Álvaro Sobrinho

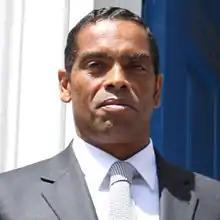
Sobrinho in 2014

Álvaro de Oliveira Madaleno Sobrinho (born 1962) is a Portuguese-Angolan banker and businessman who built his career in Portugal. He was a director at the Portuguese bank Banco Espírito Santo, which went bankrupt in 2014. Sobrinho later led Banco Valor Angola, investing in several businesses in Africa, and invested in the sports club Sporting CP and in two Portuguese newspapers. He also founded the Planet Earth Institute Foundation in Mauritius in partnership with the President of Mauritius.